P. N. Krishnamurti

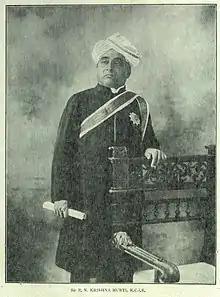
P. N. Krishnamurti

Sir Purniah Narasinga Rao Krishnamurti, KCIE (12 August 1849 – 1911) was an Indian lawyer and administrator who served as the 16th Dewan of Mysore from 1901 to 1906. He was the great-great grandson of Purnaiah, the first dewan of Mysore.